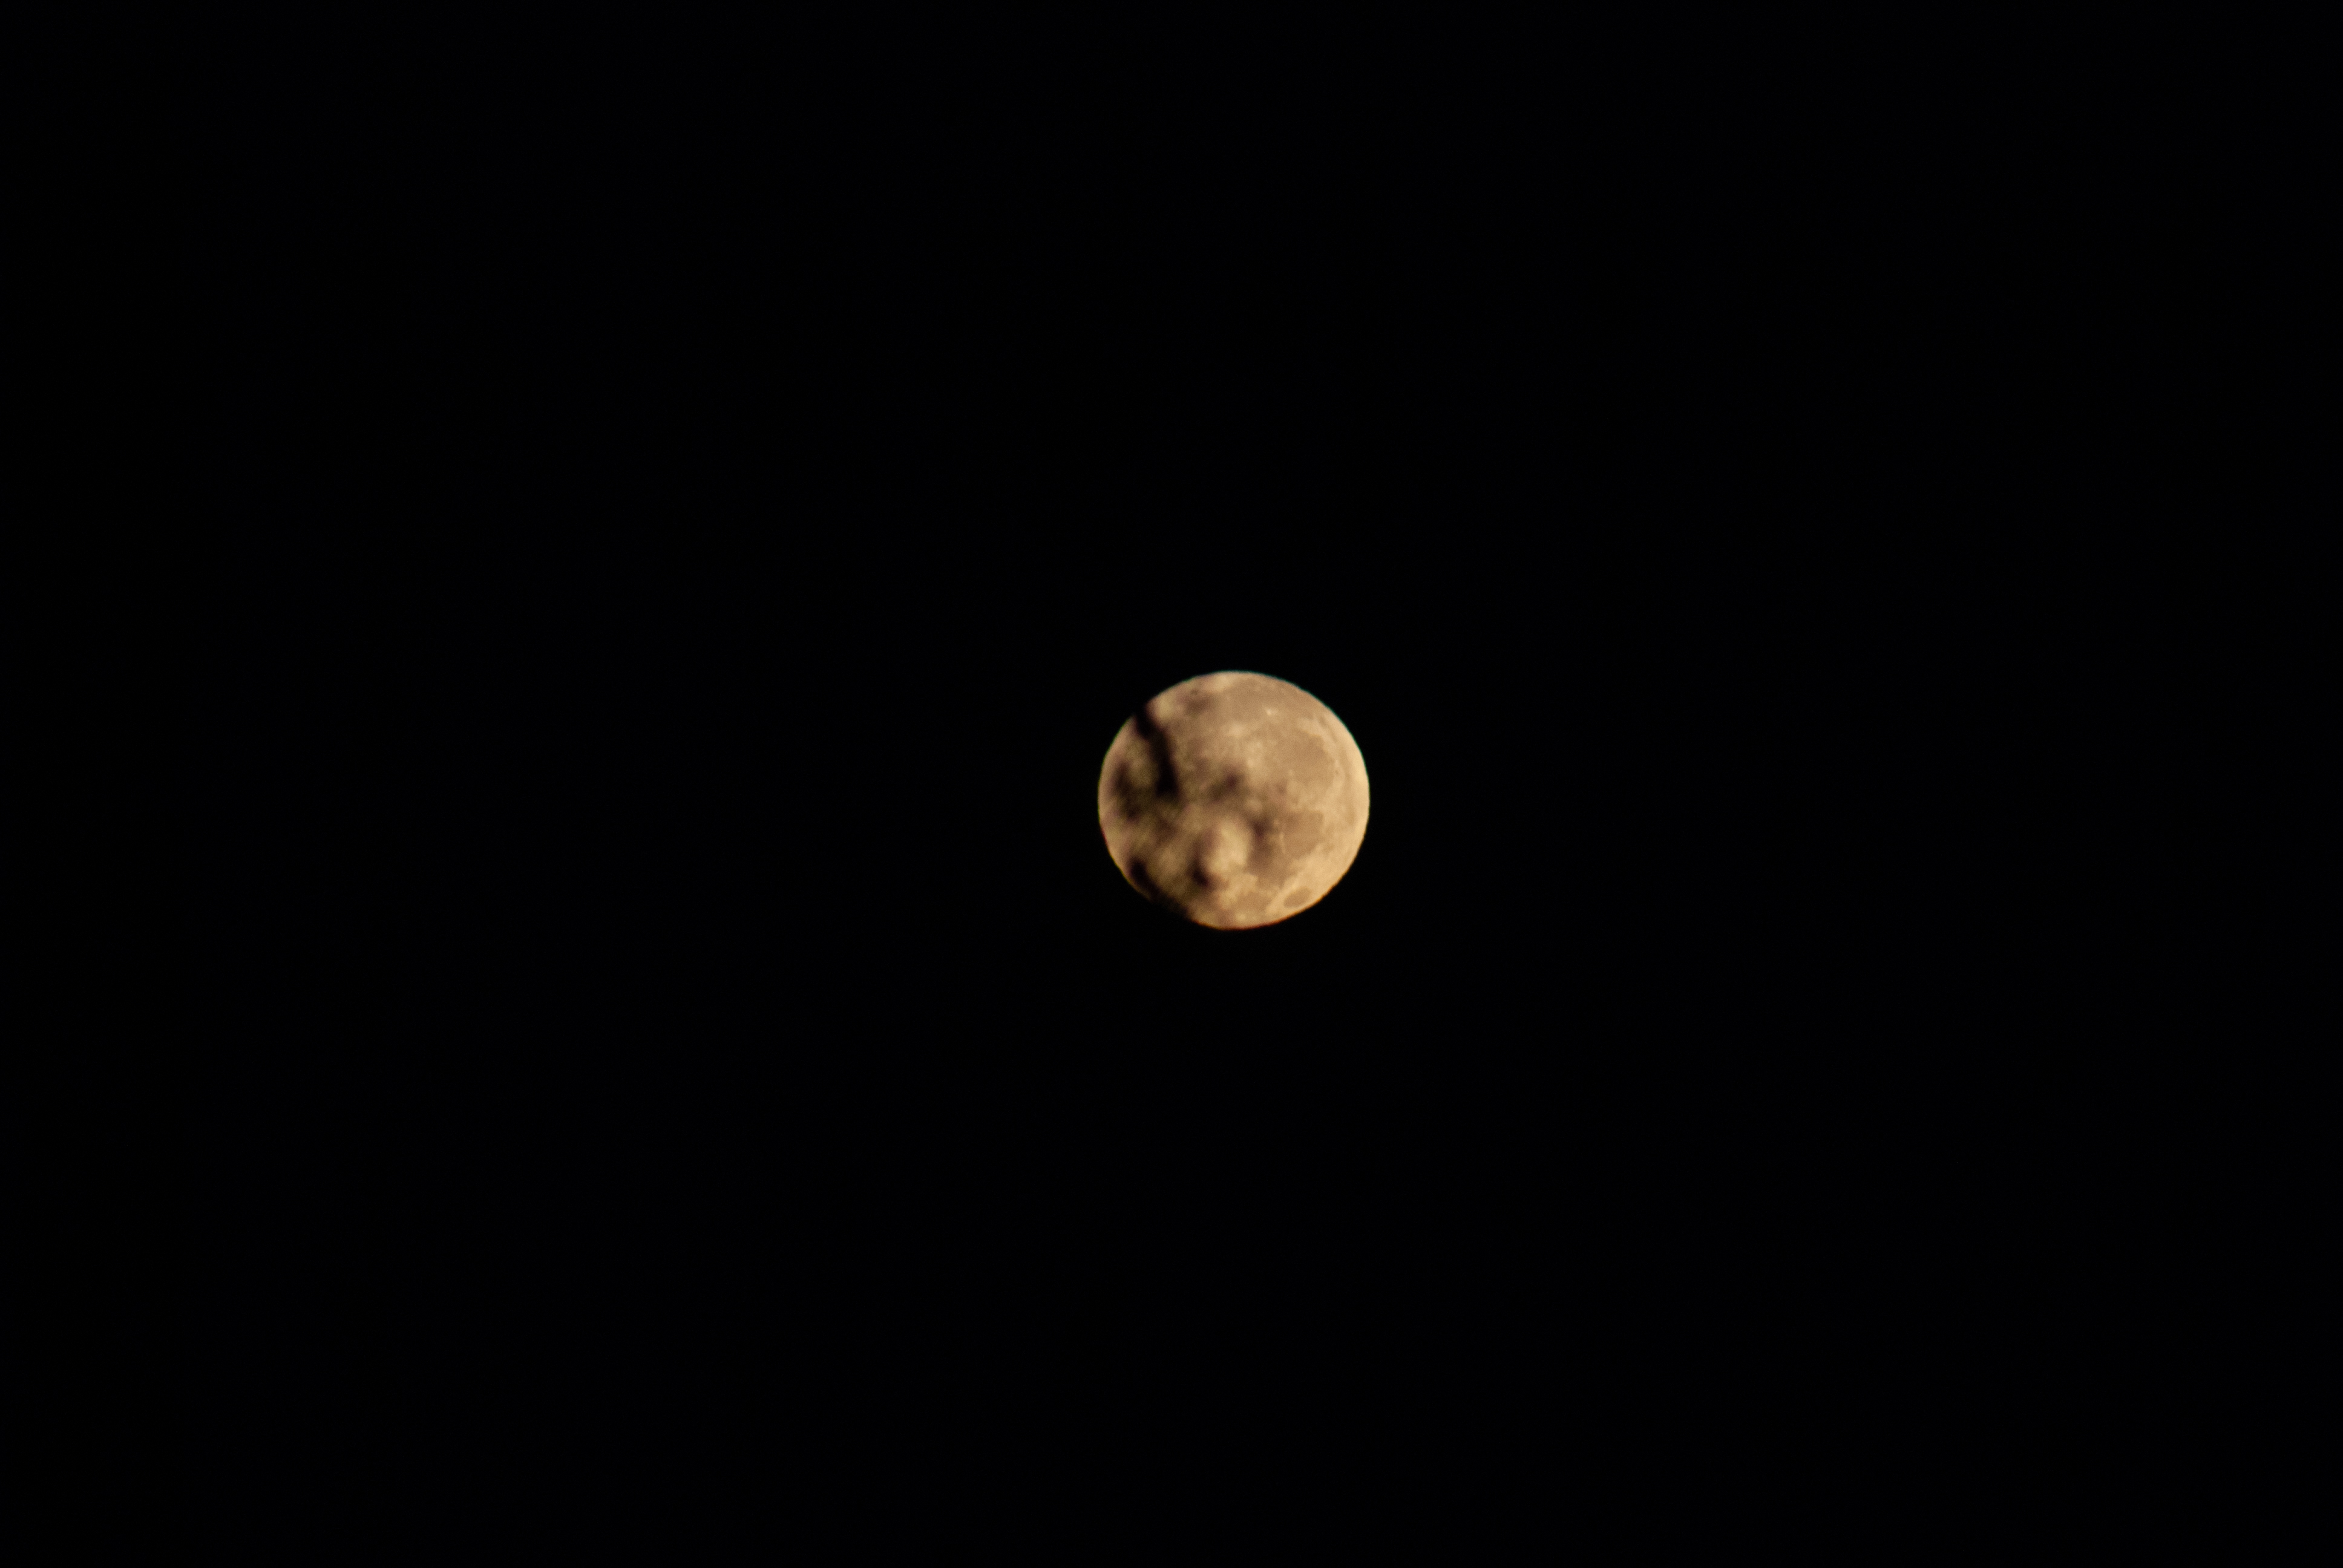
moon, black, nature, astronomical object, atmosphere, moonlight, night, celestial event, full moon, sky, atmospheric phenomenon, light, darkness, midnight, astronomy, event, sphere, space, photography